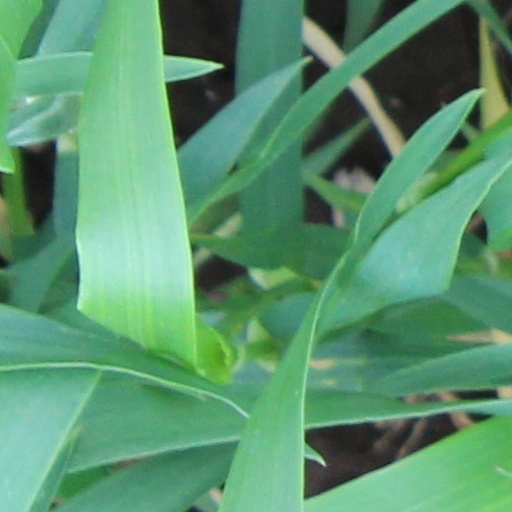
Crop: wheat